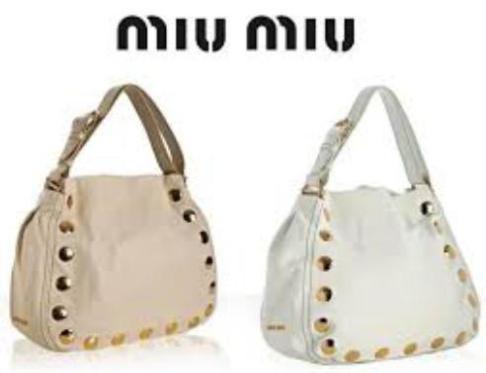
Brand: miu miu
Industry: Clothes